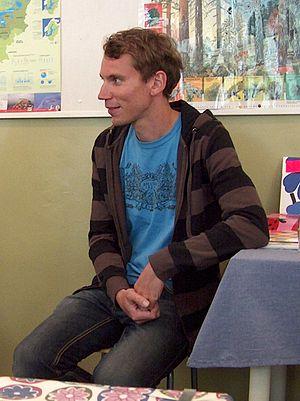
Juha Heikki Itkonen, est un écrivain finlandais.